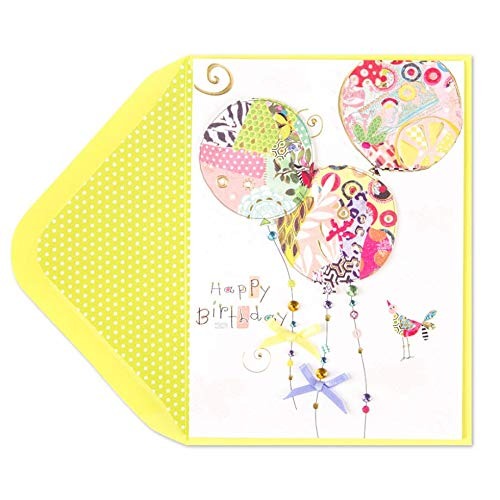
Item Name: PAPYRUS Everyday Card, 1 EA
Value: 1.0
Unit: Count

Price: 15.99